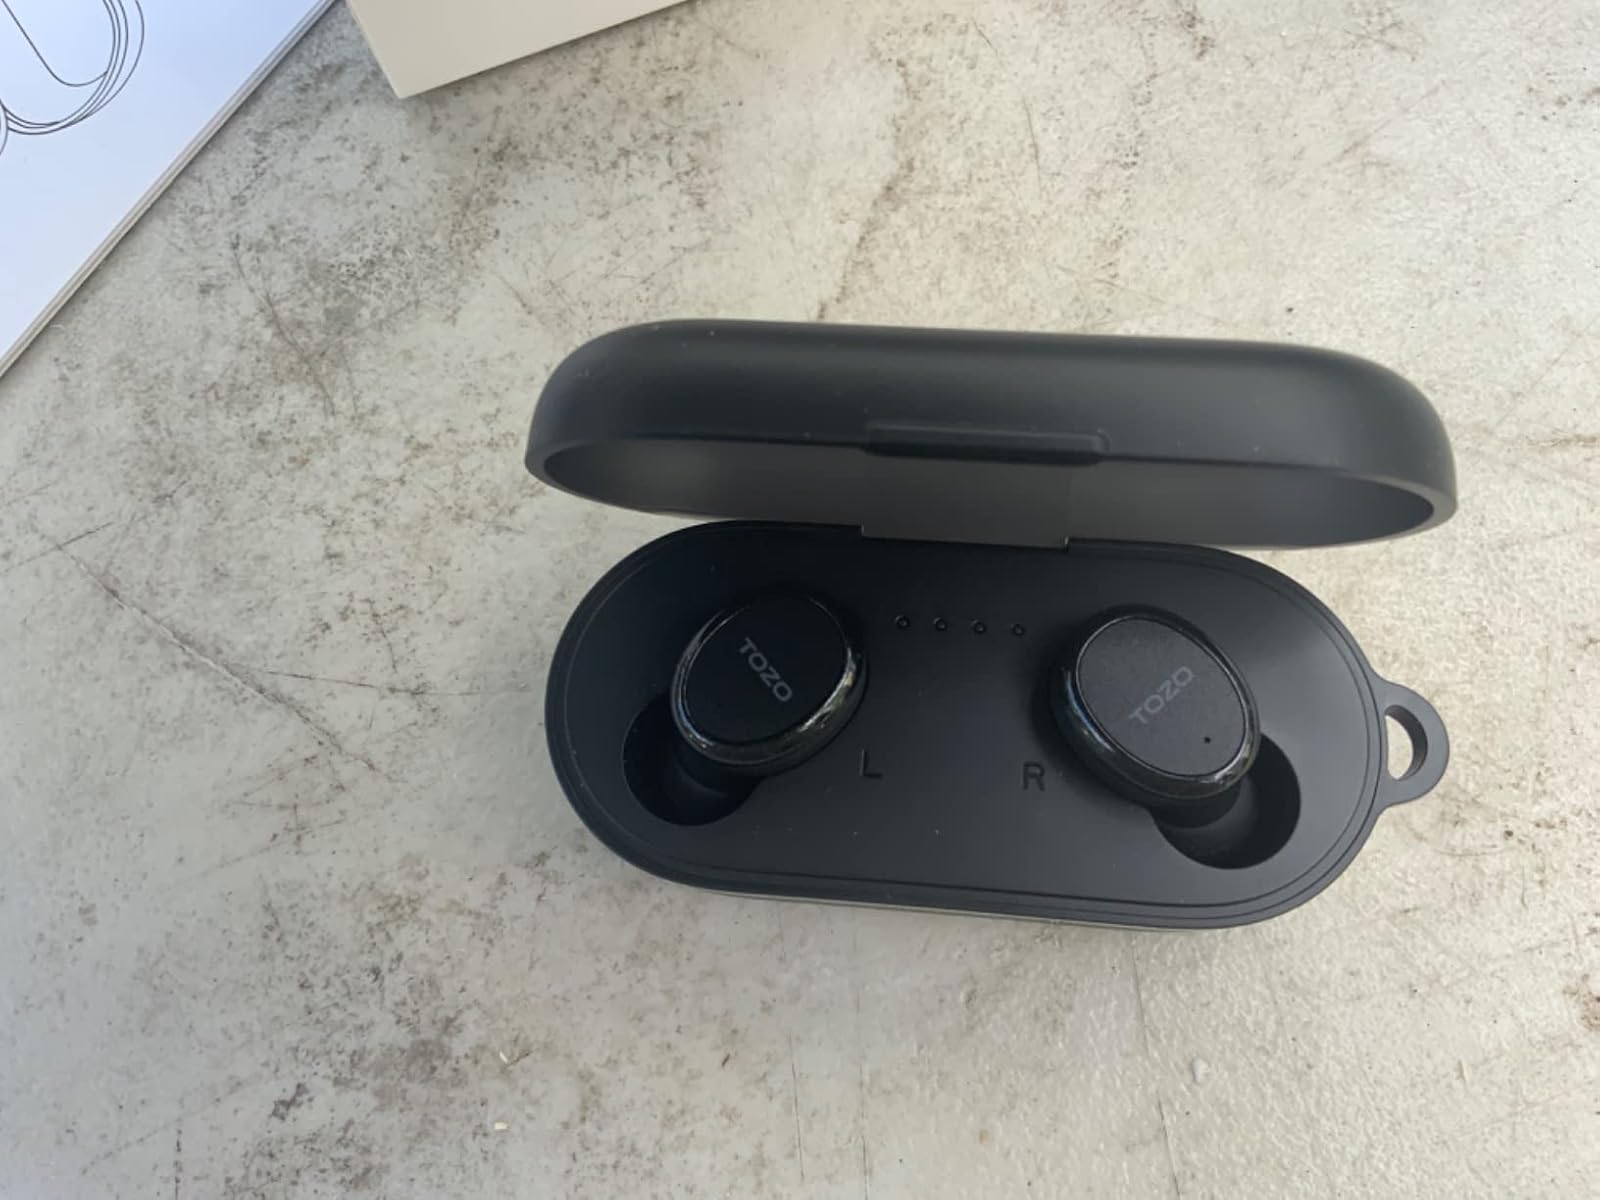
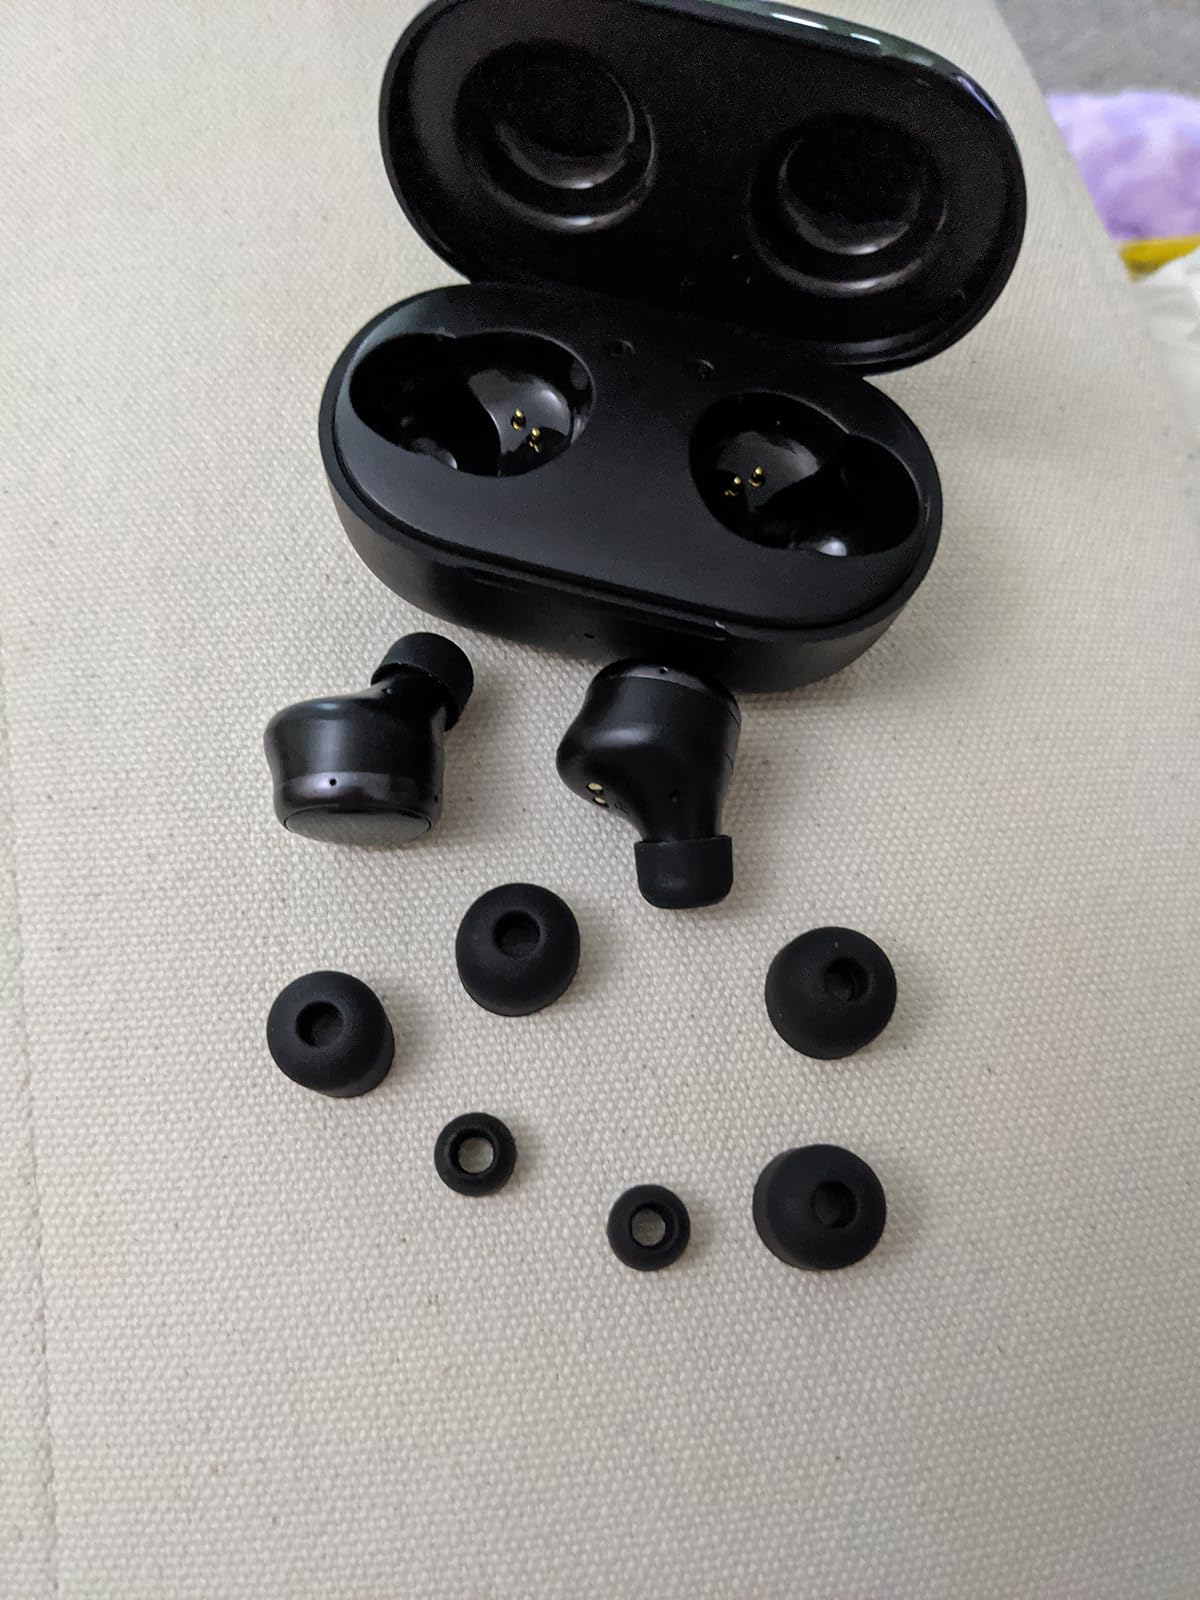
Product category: earbuds
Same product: no